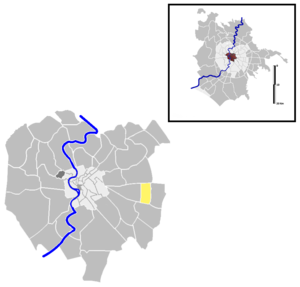
Prenestino-Centocelle est un quartiere situé à l'est de Rome en Italie et prend son nom de la via Prenestina qui le traverse et de la zone urbanistique Centocelle. Il est désigné dans la nomenclature administrative par Q.XIX et fait partie du Municipio V. Sa population est de 55 216 habitants répartis sur une superficie de 2,0816 km².